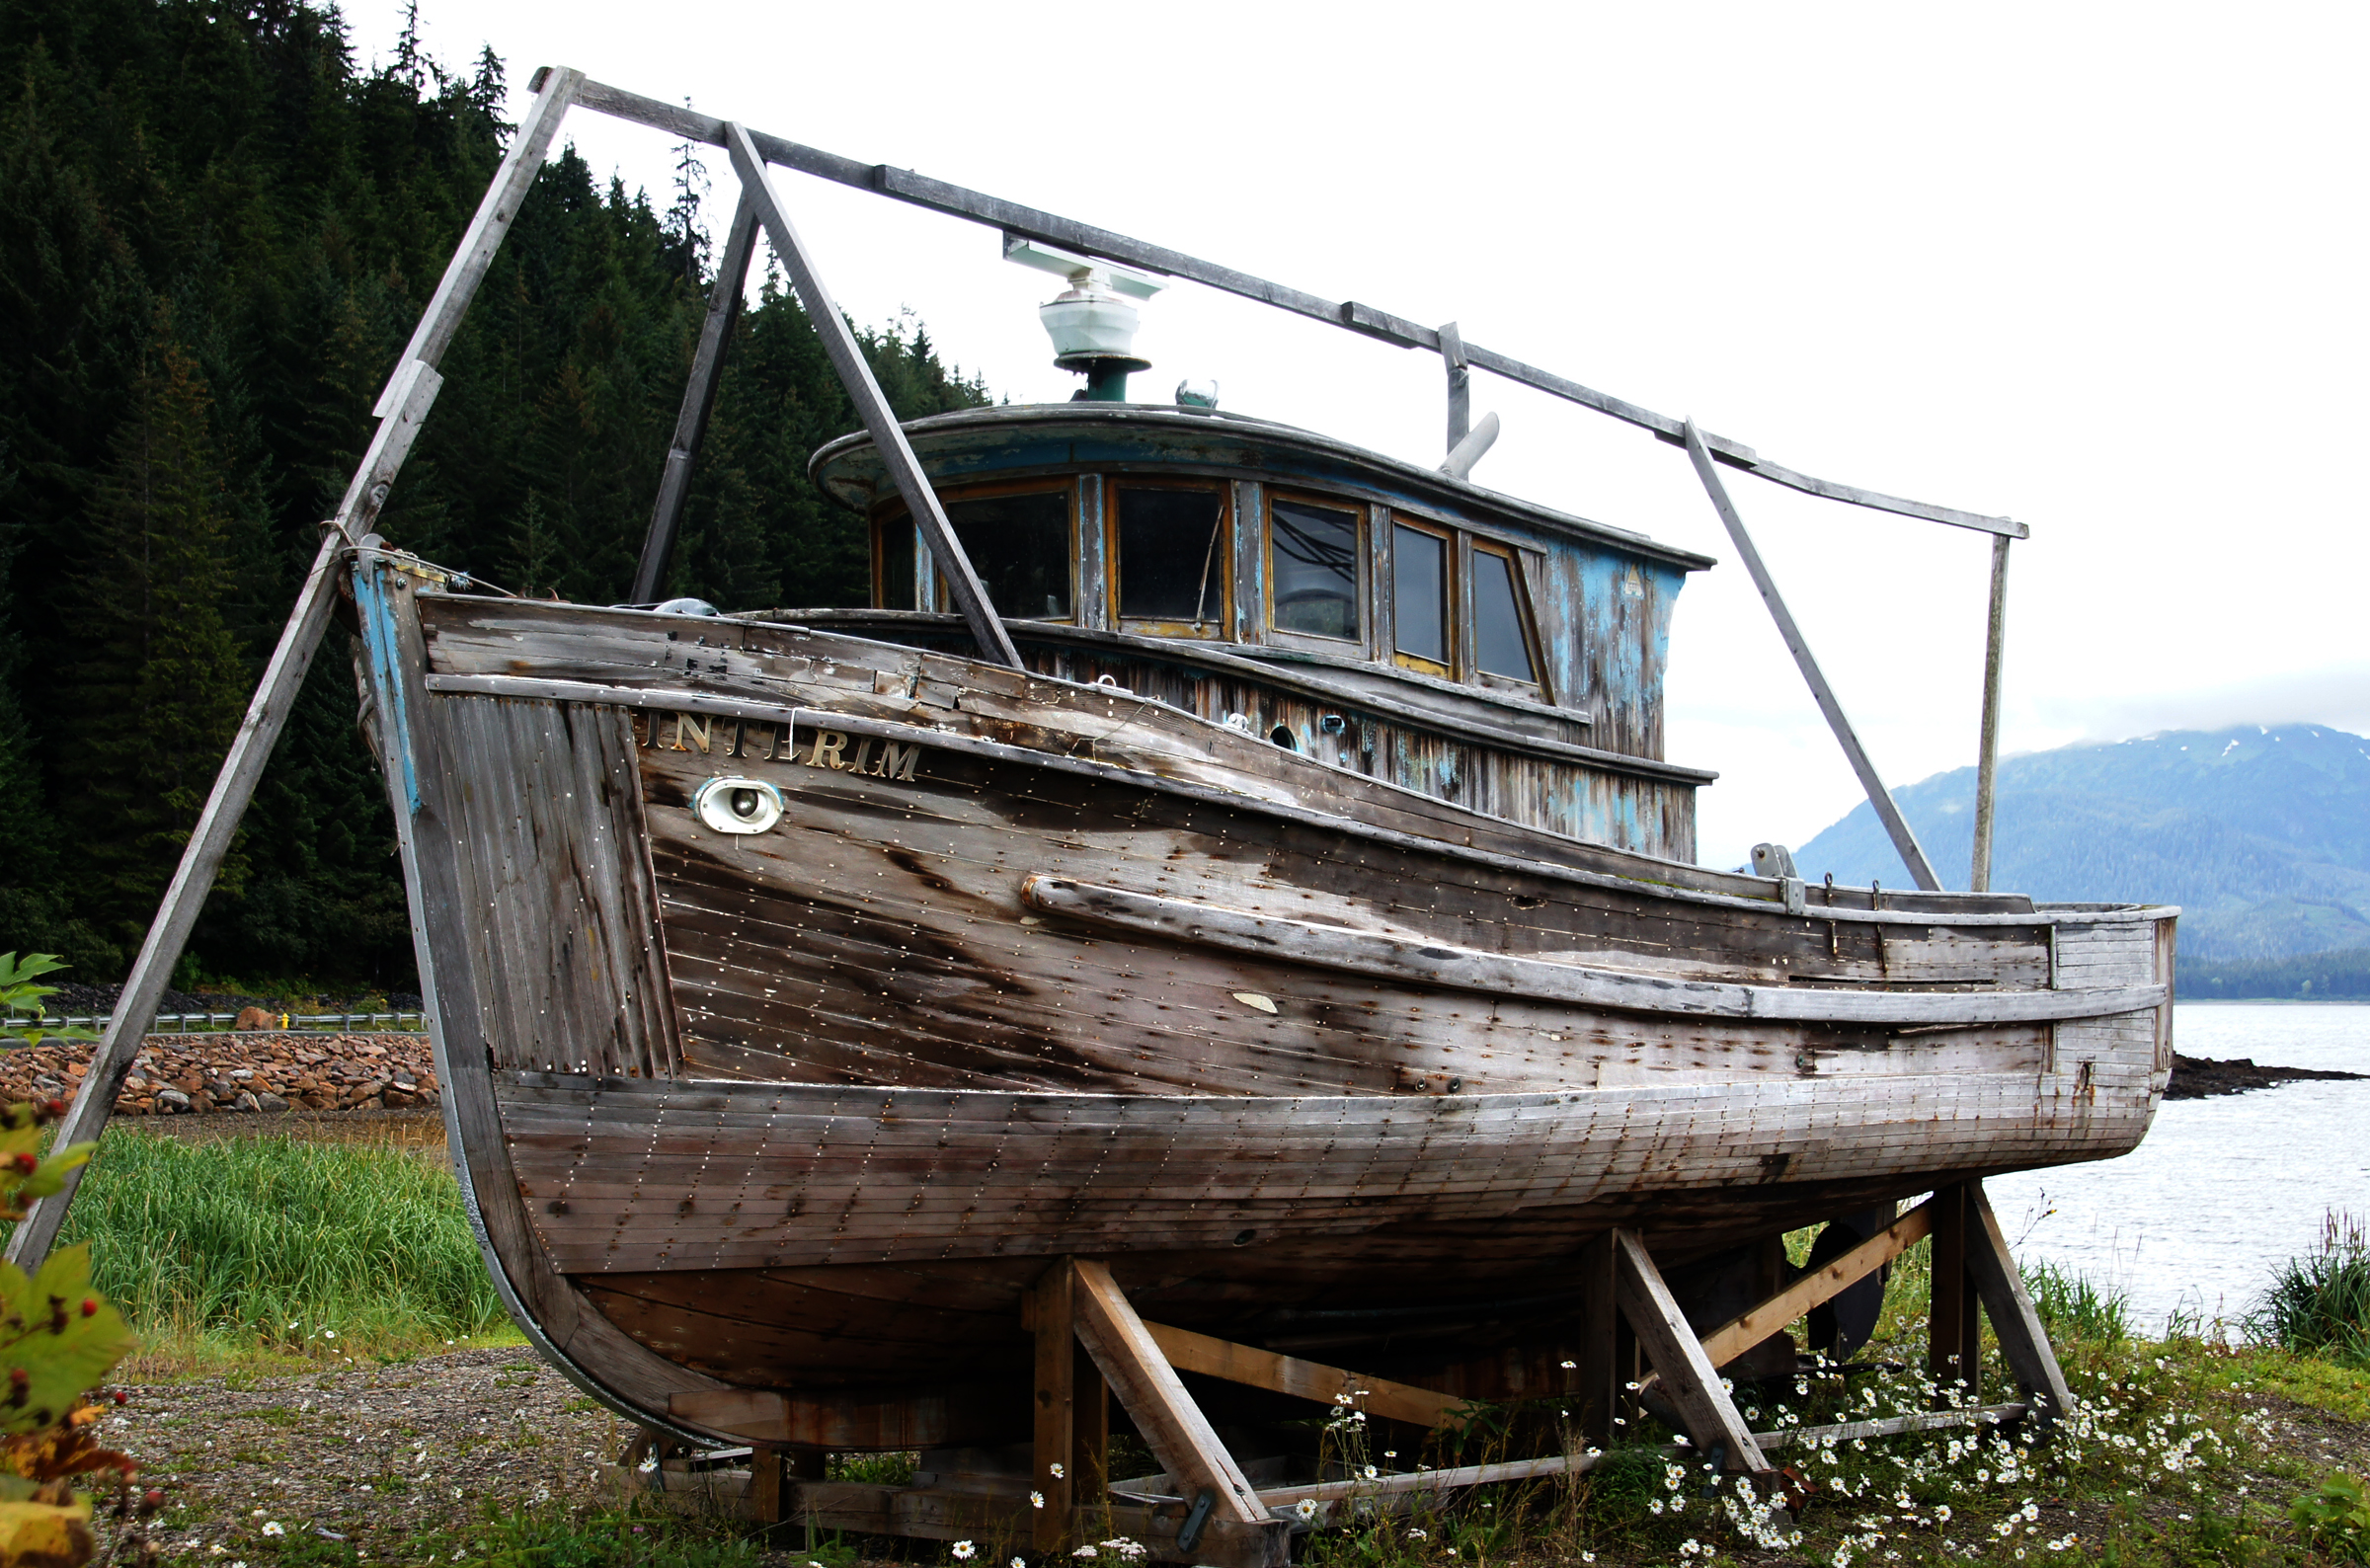
boat, ship, vehicle, fishing, mast, sailboat, cruise, fishingboats, alaska, sonyalpha, hoonah, watercraft, sonydslra580, oldboats, schooner, icystraitpoint, oldboat, barque, fishing vessel, longship, galleon, skiff, watercraft rowing, caravel, lugger